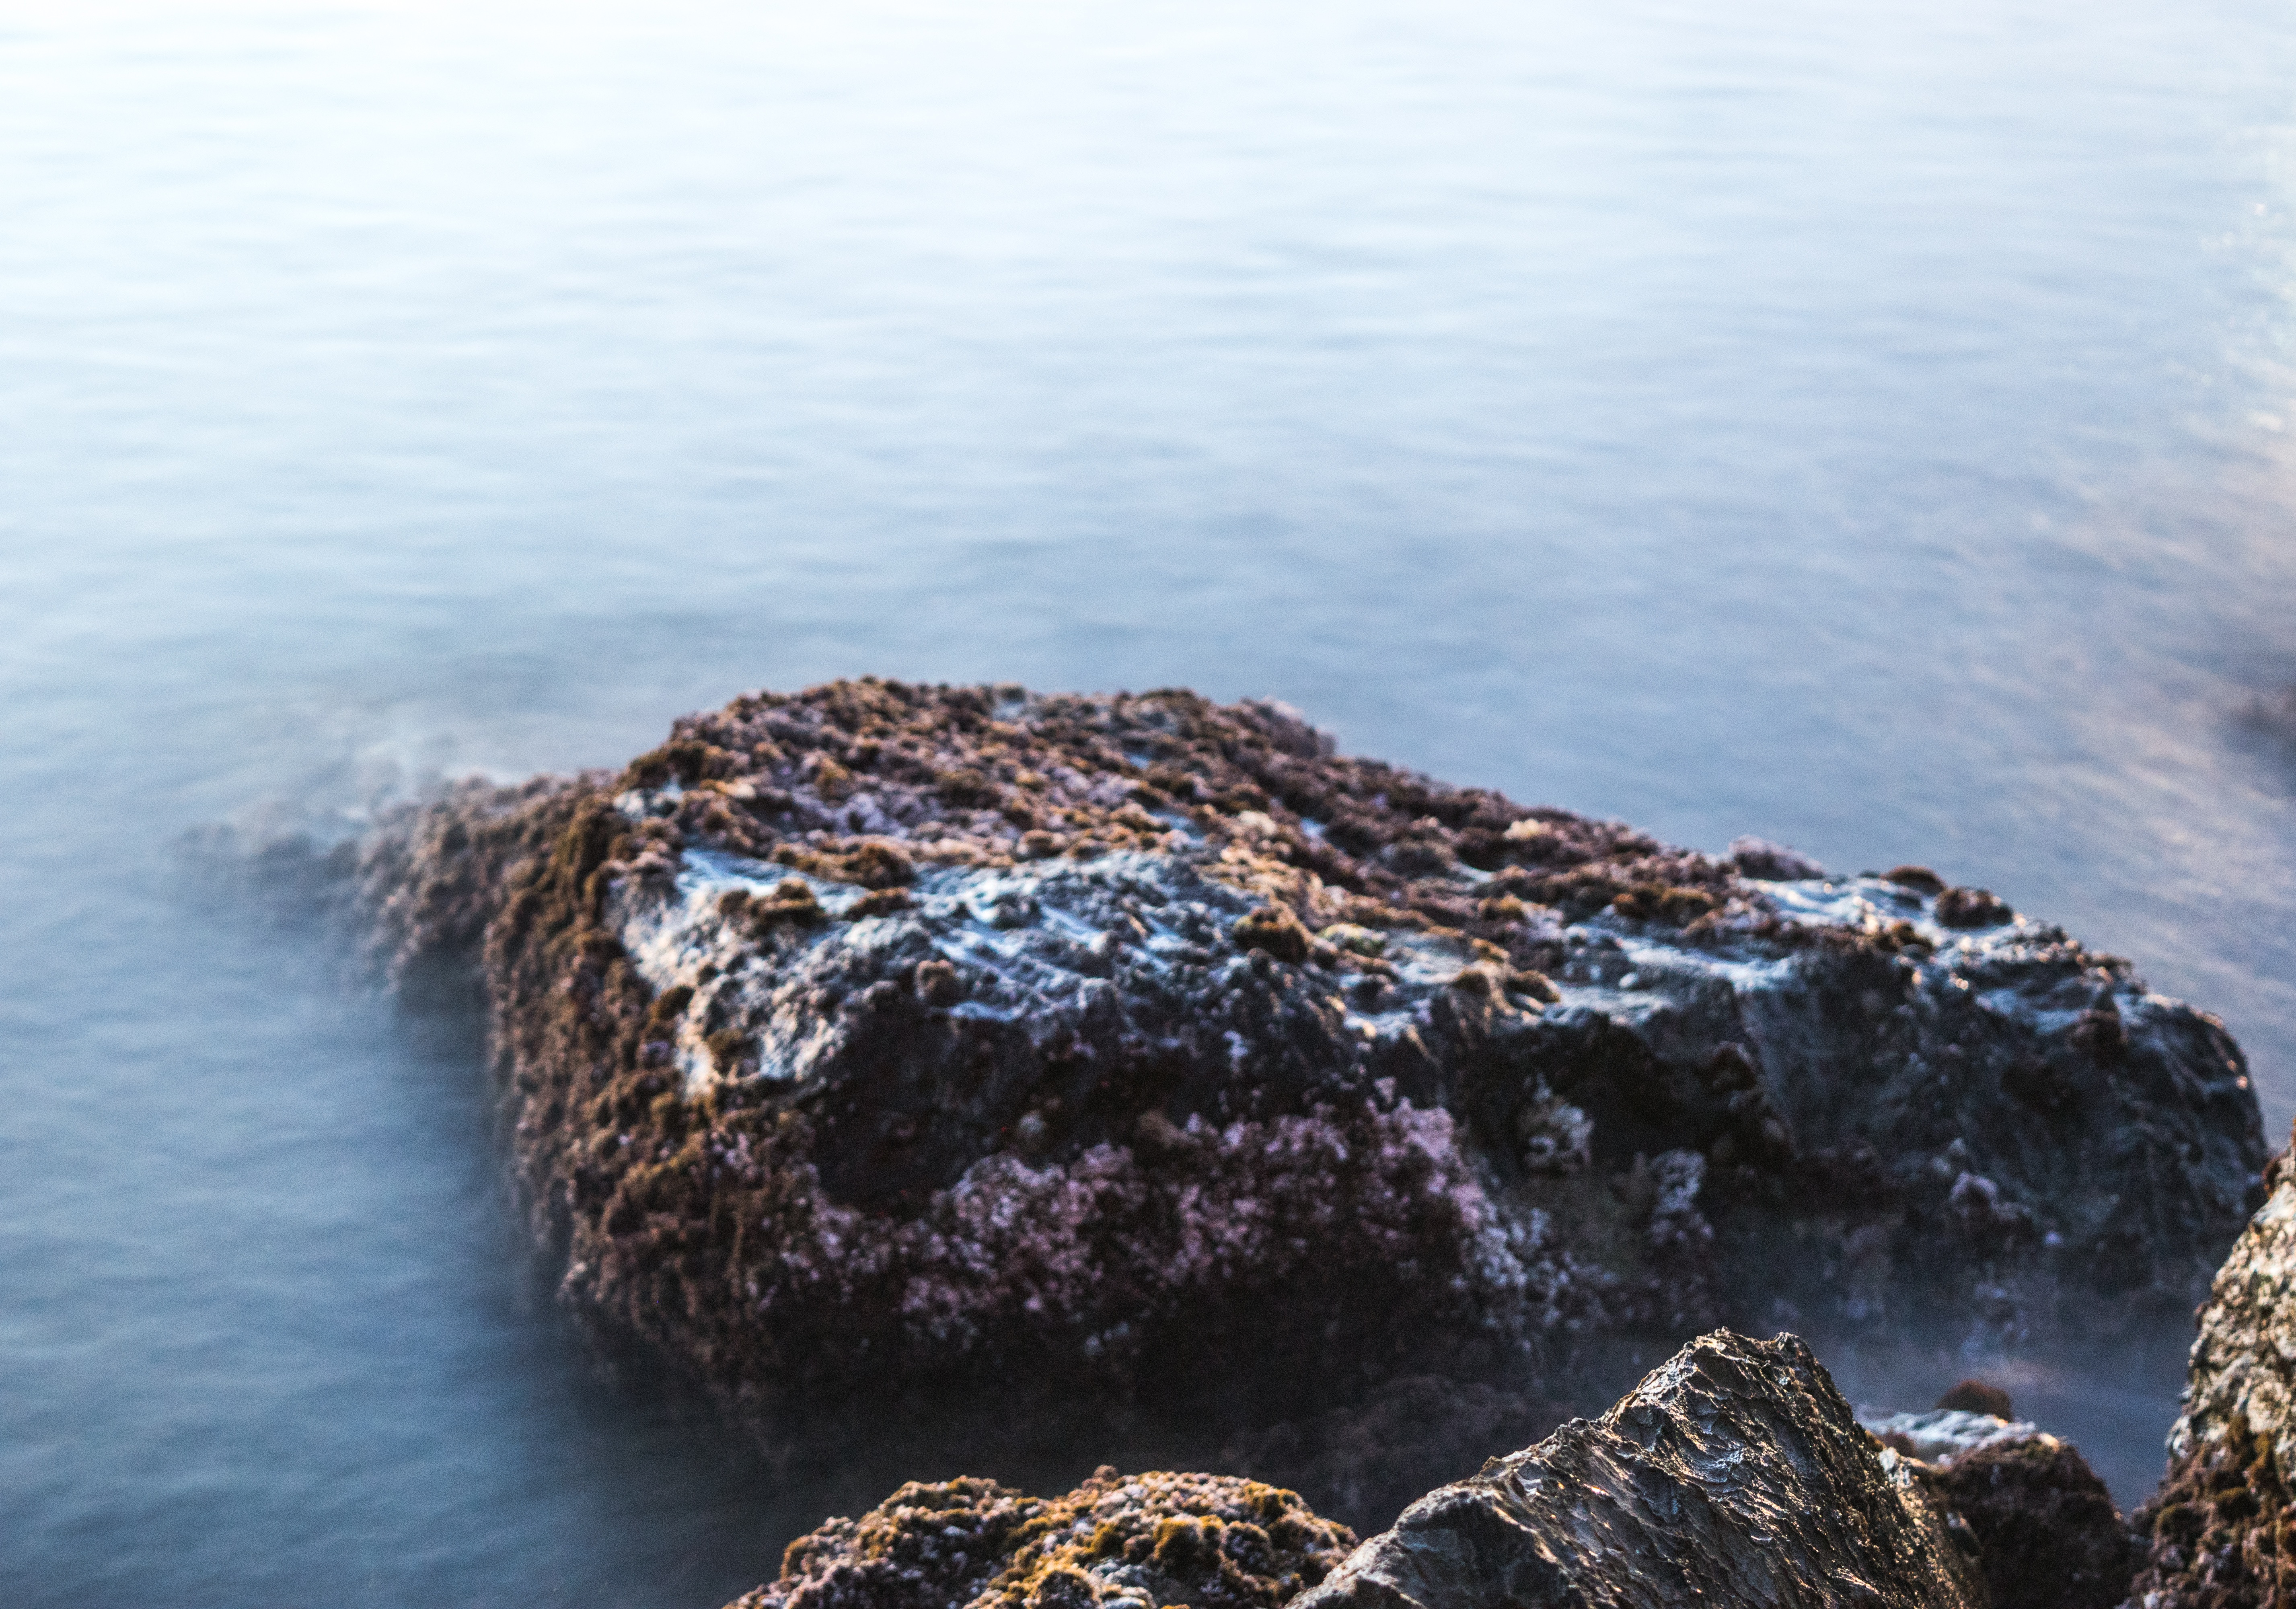
sea, coast, water, nature, rock, ocean, horizon, shore, wave, cliff, reflection, splash, calm, bay, terrain, geology, costa, long exposition, cape, islet, landform, tide pool, wind wave